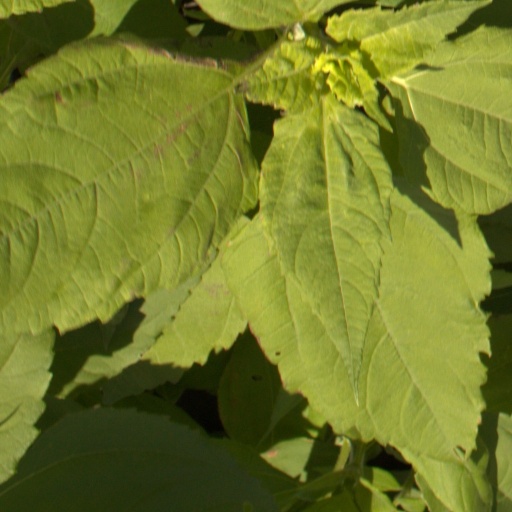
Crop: Jerusalem artichoke